Tolstoy family

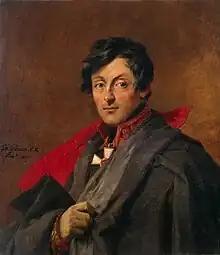
Count Alexander Ivanovich Ostermann-Tolstoy (1770–1857)

Two members of the family were active during the Napoleonic wars. Count Pyotr Aleksandrovich Tolstoy (1761–1844) served under Suvorov in wars against Poland and the Ottoman Empire, was made a general-adjutant in 1797, went as an ambassador to Paris in 1807 and tried to persuade Alexander I to prepare for the war against France, without much success though. He served as the governor of St Petersburg and Kronstadt from 1828 until his death.